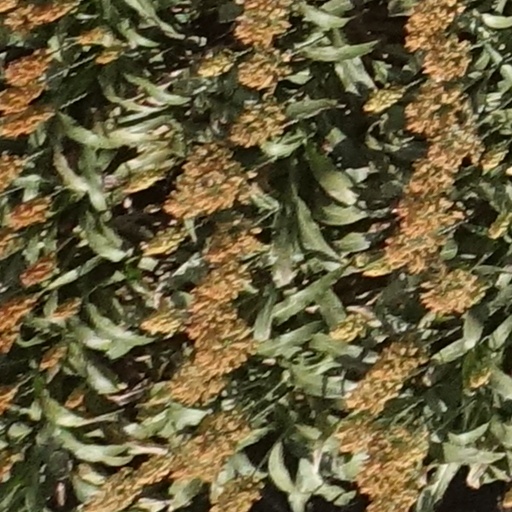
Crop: sorghum